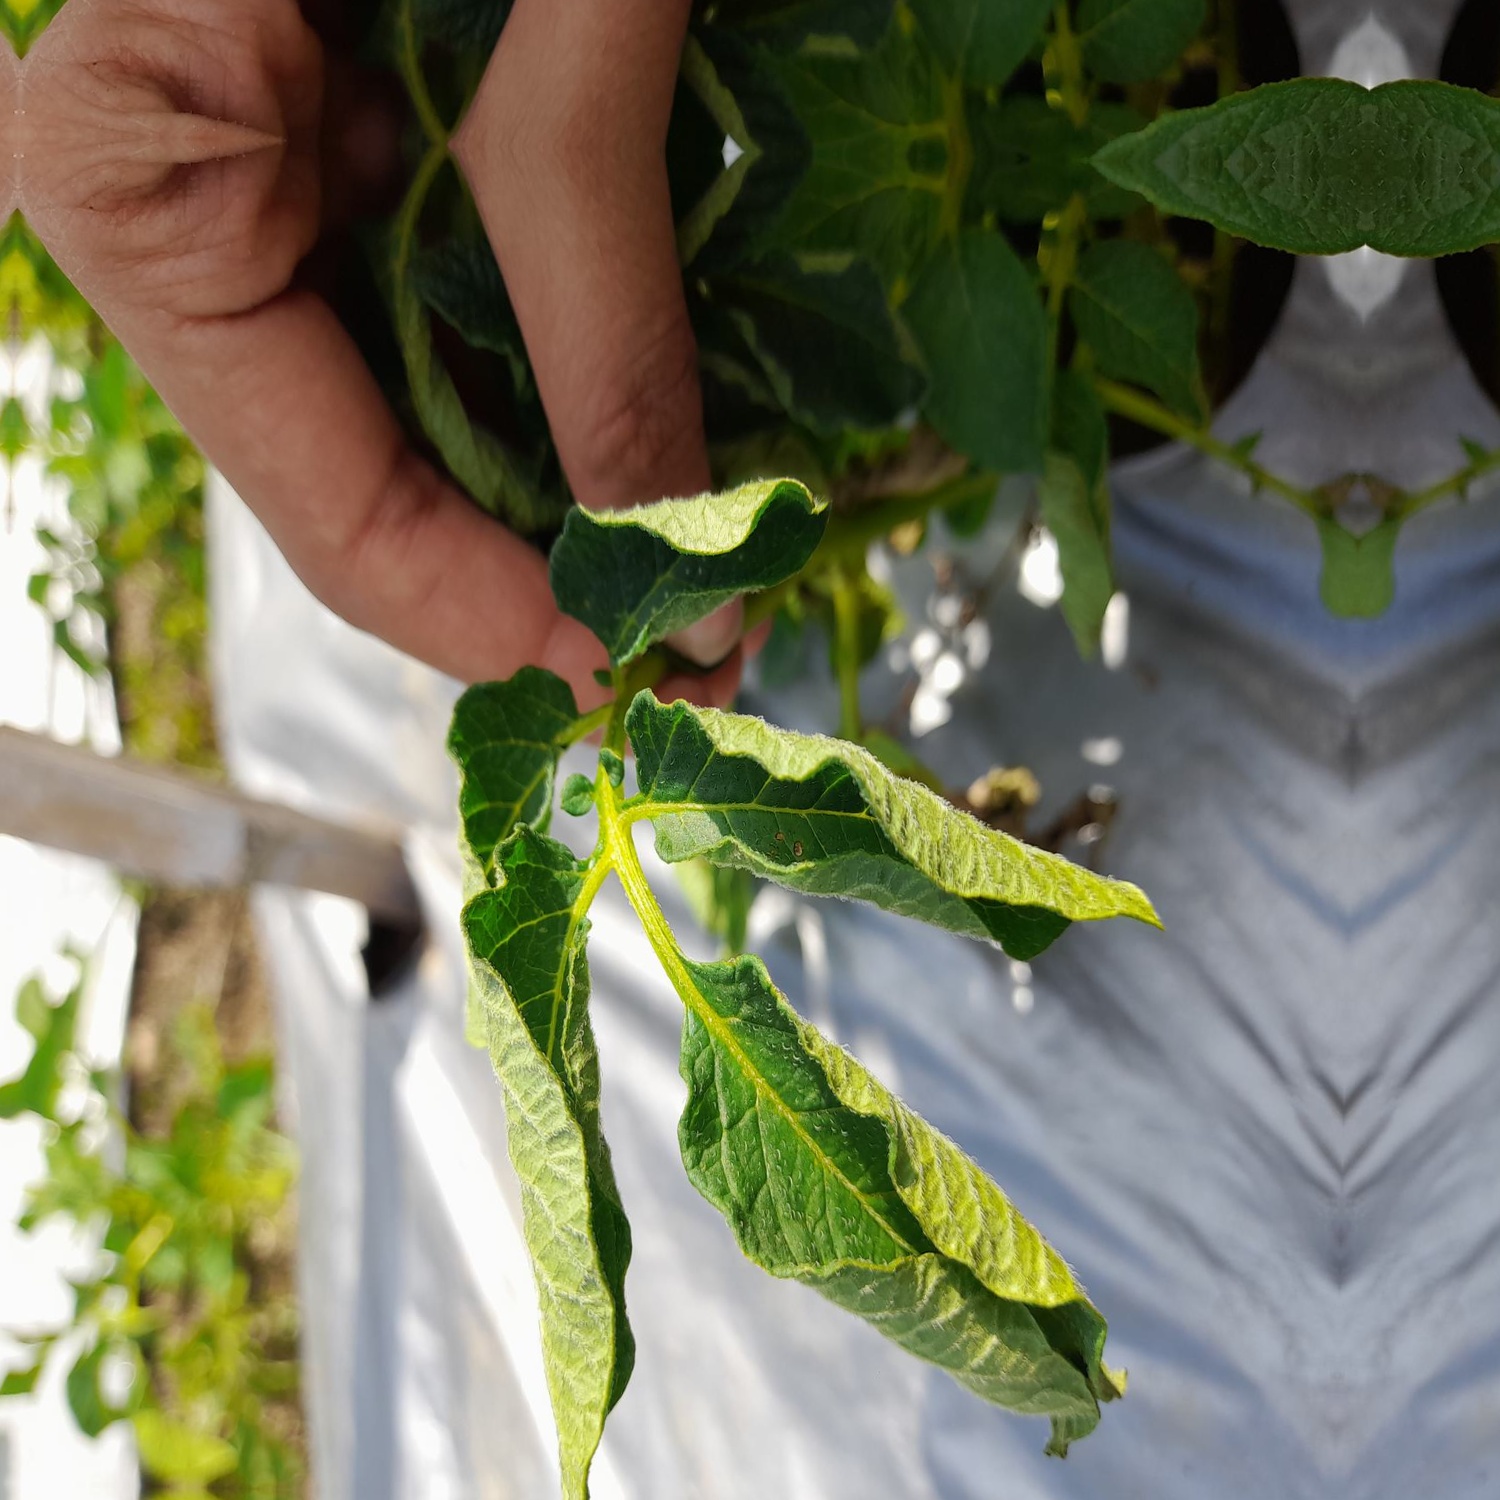
Etiqueta: Pudricion_Parda